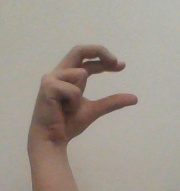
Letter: thal